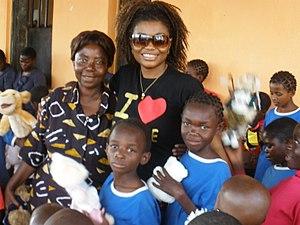
Barbara Kanam à Kamalondo
Barbara Kanam est une autrice-compositrice-interprète et productrice de musique congolaise.